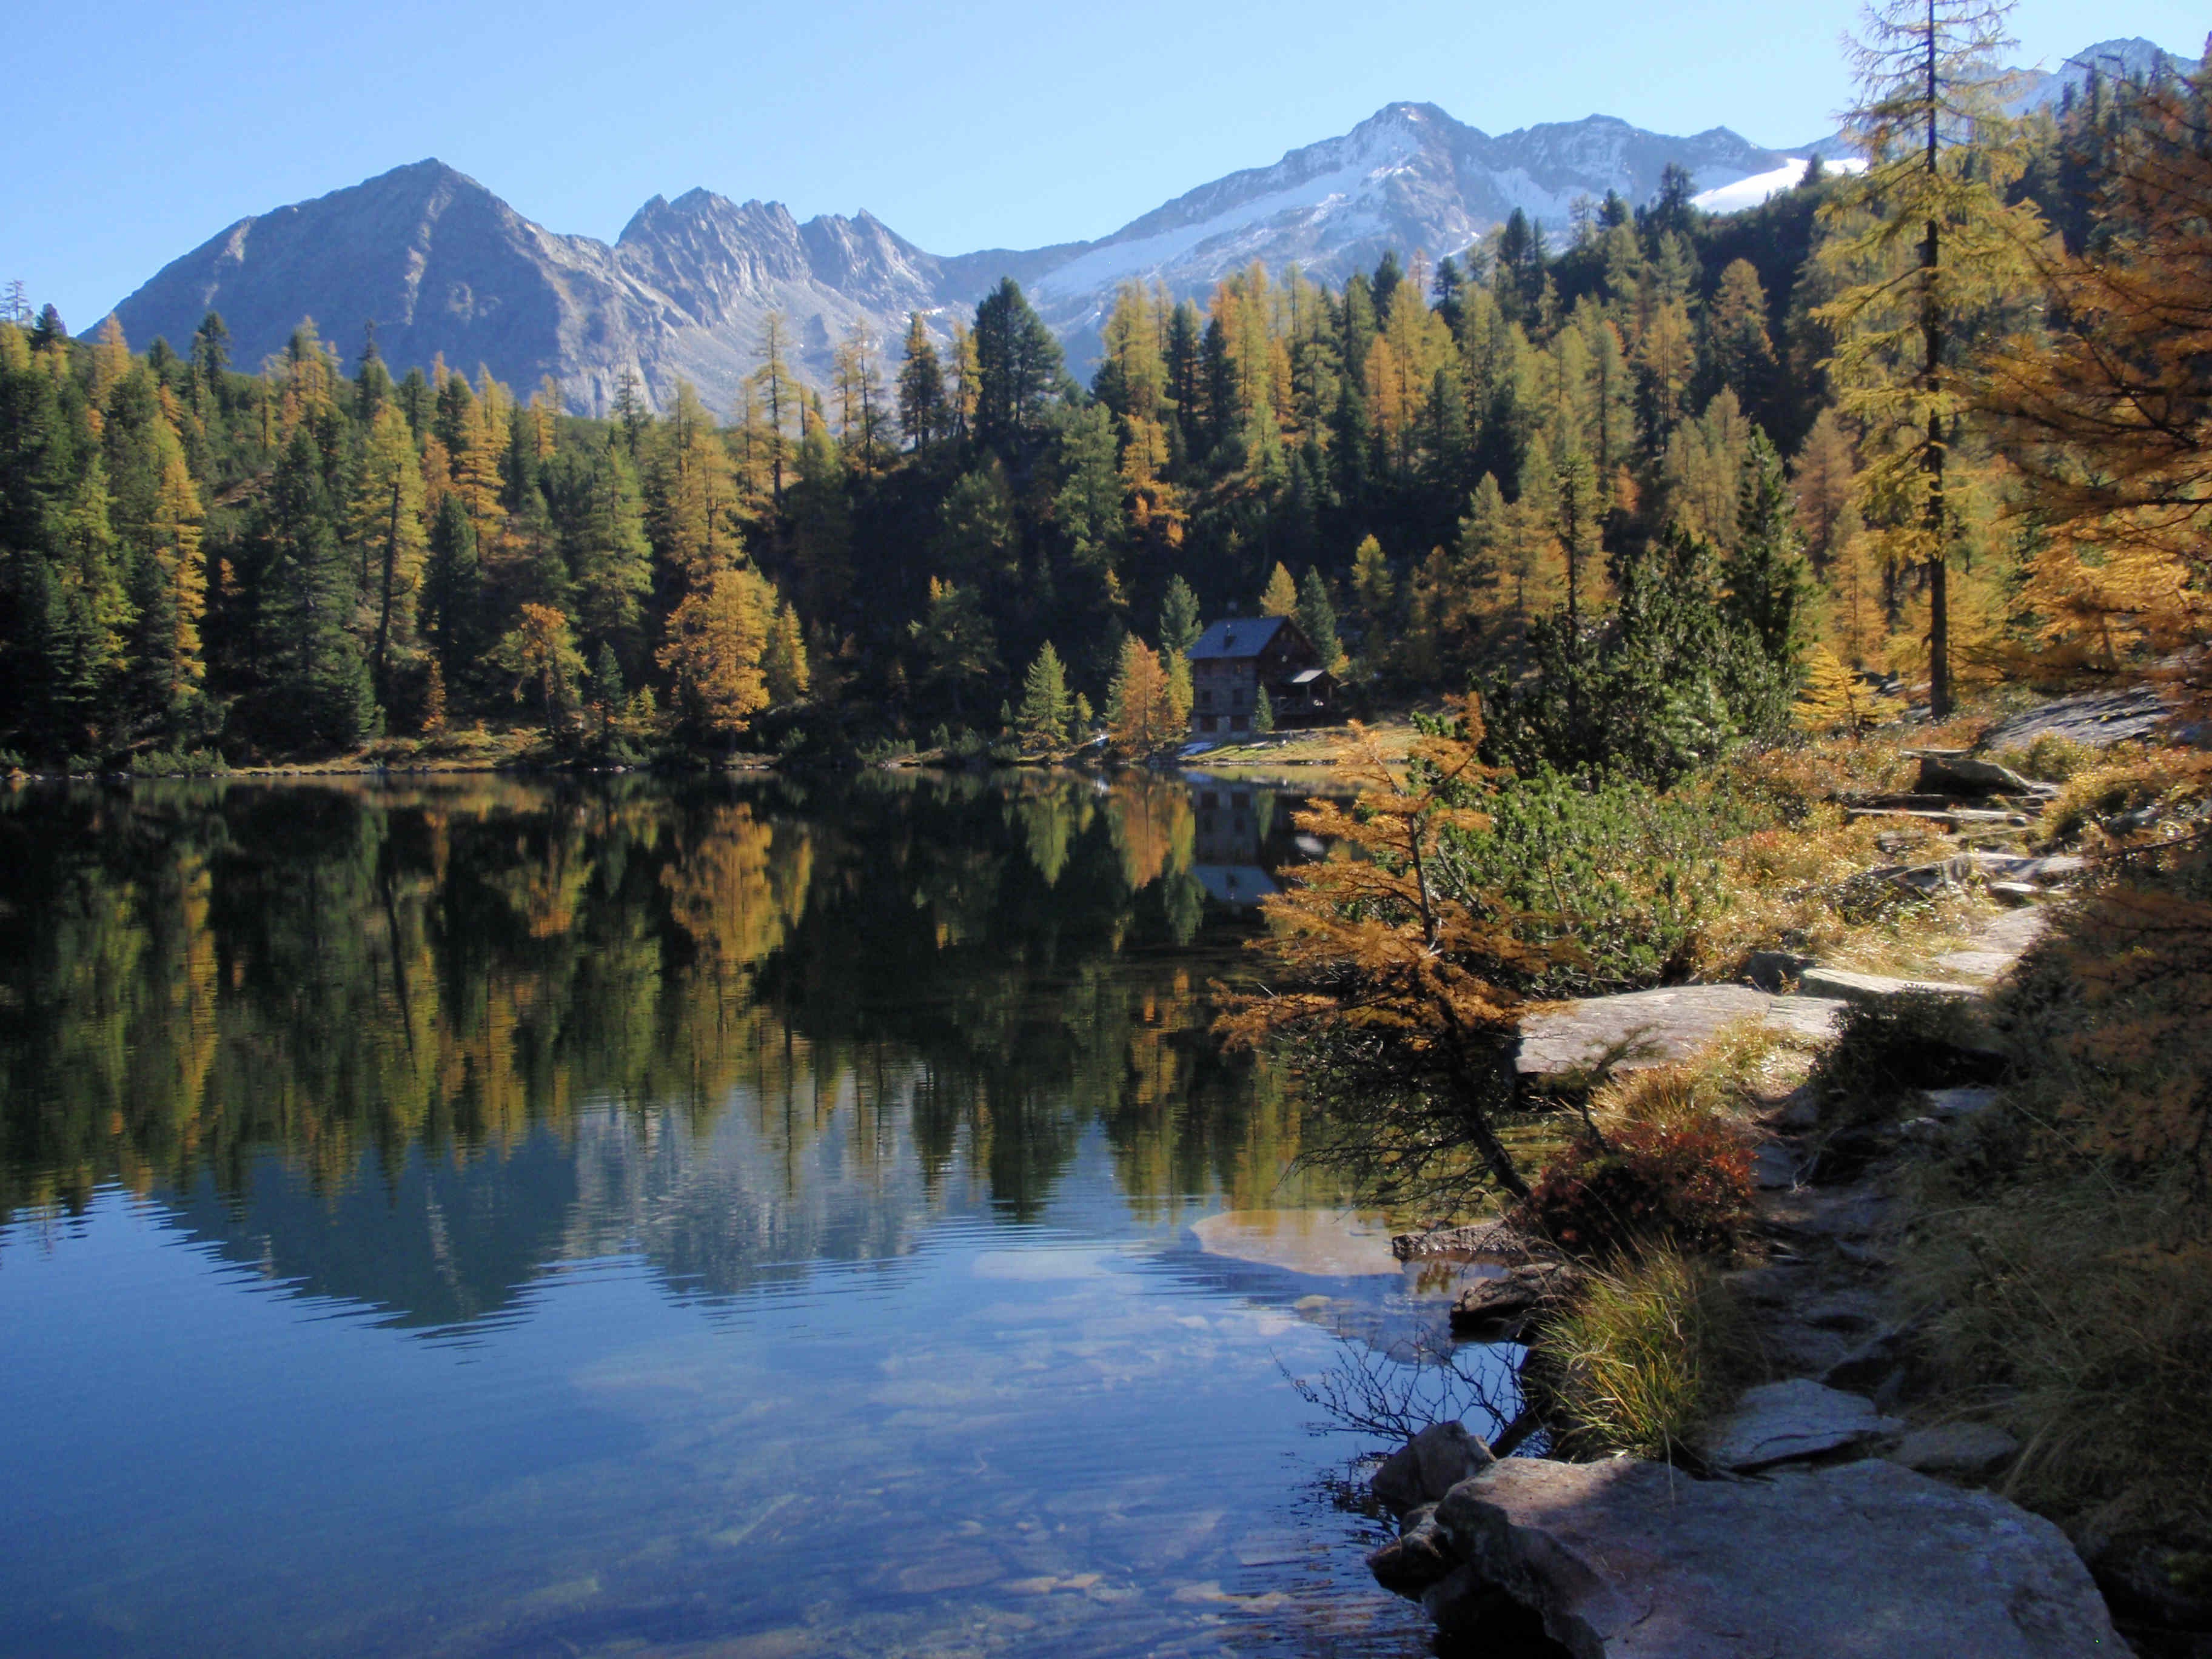
landscape, tree, forest, wilderness, mountain, hiking, lake, river, valley, mountain range, stream, reflection, autumn, national park, austria, mountains, loch, ecosystem, tarn, dream day, bad gastein, gastein, mountainous landforms